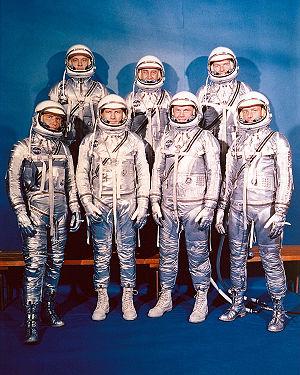
L'Étoffe des héros est un film américain écrit et réalisé par Philip Kaufman, sorti en 1983.
Le programme Mercury est le premier programme spatial américain à avoir envoyé un Américain dans l'espace. Il débute en 1958, quelques mois après la création de l'agence spatiale américaine NASA, et s'achève en 1963. Les objectifs du programme sont de placer un homme en orbite autour de la Terre, d'étudier les effets de l'impesanteur sur l'organisme humain et de mettre au point un système de récupération fiable du véhicule spatial et de son équipage.